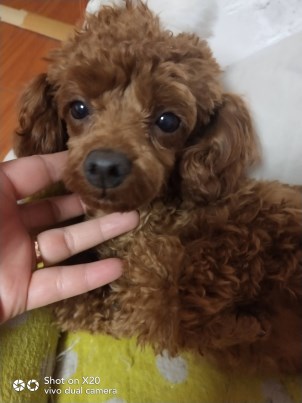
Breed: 7449-n000128-teddy